Trefriw

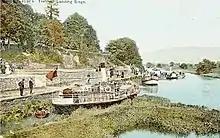
An old postcard (dated 1905) showing steamers at Trefriw Quay

At the start of the 19th century, boats of around 5 tons could only reach Trefriw quay at or near high tides. It is not known when the first quay was built, but a storehouse existed there in 1754. The quay, which belonged to the Gwydir Estate and was ruled by a resident harbourmaster, was later extended (the present structure dates from about 1811–12), and became of great significance to Trefriw, its growth, and subsequent history. Subsequent rock blasting in the 19th century downstream at Tal-y-cafn, and dredging, enabled river boats of 50 tons and seagoing ships of 100 tons to reach Trefriw. The quays were sited opposite the "Bellevue Hotel", now the "Princes Arms Hotel", and remains can still be seen, best viewed from the walks on 'the Cob'.